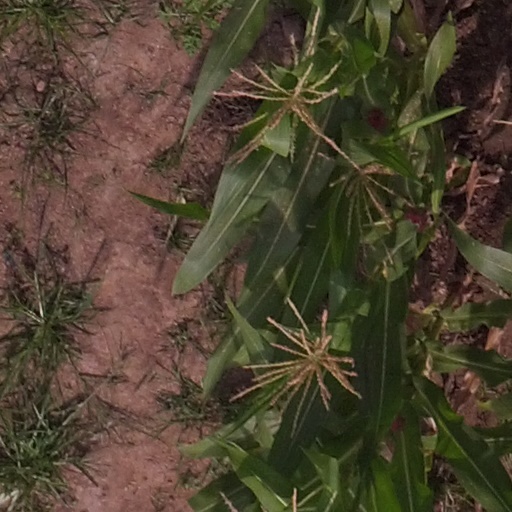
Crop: maize; corn